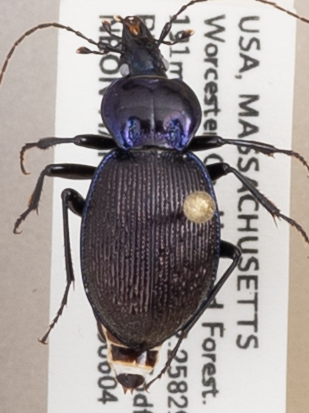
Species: Sphaeroderus stenostomus lecontei
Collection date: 2019-06-04
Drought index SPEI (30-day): -0.1
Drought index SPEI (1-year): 2.09
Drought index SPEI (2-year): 2.09